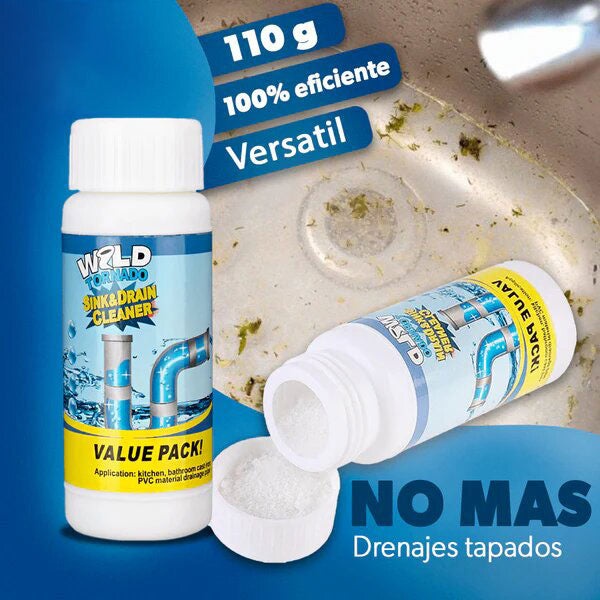
DESTAPADOR Y LIMPIADOR DE CAÑERÍAS - DESAGÜES
Brand: TuPaquete
¿Cansado de los desagües lentos y malos olores en tu hogar? Con Wild Tornado olvídate de los atascos difíciles , malos olores y productos que no sirven . Este limpiador de acción rápida disuelve cabello, grasa y residuos en minutos . Deja tus desagües como nuevos , sin esfuerzo . 💥 Disuelve obstrucciones de cabello, grasa y residuos . 🚽 Funciona en lavamanos, duchas, inodoros y fregaderos . 🌬️ Elimina olores desagradables al instante . 🕒 Actúa en minutos , sin esfuerzo físico . 🧪 Fórmula potente , pero segura para las tuberías . Desagües tapados que arruinan tu día Los atascos en la cocina o el baño pueden ser frustrantes . El agua estancada , los malos olores y ese sentimiento de no saber qué hacer pueden arruinar tu rutina. Peor aún, muchos productos prometen y no cumplen . Descubre Wild Tornado: limpieza profunda sin esfuerzo Wild Tornado es la solución definitiva contra atascos y malos olores . Su fórmula en polvo de alta potencia actúa directamente sobre la obstrucción . Disuelve residuos orgánicos como cabello, grasa, restos de jabón y comida . Olvídate del plomero y los remedios caseros . Wild Tornado limpia rápido y sin dañar tus tuberías . Del agua estancada al drenaje libre Experimenta la diferencia . Los desagües que fluían lento ahora están completamente libres . Sin olores y como nuevos en minutos . 🌿 Libre de olores tóxicos y fragancias artificiales. Mucho más que para el baño Es ideal para todo tipo de desagües en casa. ✅ Elimina malos olores – Neutraliza de raíz los olores provenientes del drenaje. ✅ Previene futuros atascos – Ideal para mantenimiento preventivo en cocinas y baños. ✅ Ahorra tiempo y dinero – Evita gastos innecesarios en plomeros o productos ineficaces. ✅ Seguro para todas las tuberías – Compatible con PVC, cobre, cerámica y más. Características Técnicas 📦 Contenido: 100 gramos por frasco. 🧪 Composición: Agentes desintegrantes de materia orgánica (sin cloro puro). 🔧 Compatibilidad: Seguro para todos los tipos de tuberías domésticas. 🕒 Tiempo de acción: De 5 a 15 minutos dependiendo del atasco. 🌱 Fragancia: Neutro (sin olores artificiales). 📌 Uso recomendado: 1 vez por semana para mantenimiento, o cuando se presente un atasco.
Category: Hardware > Building Consumables > Chemicals > Drain Cleaners